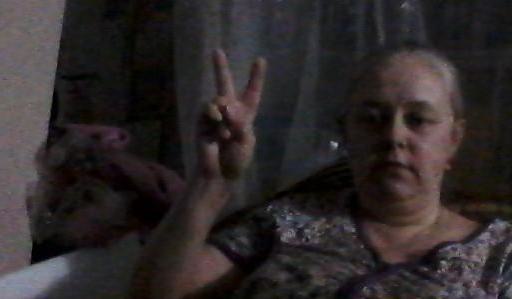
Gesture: peace